Yogmaya Temple, New Delhi

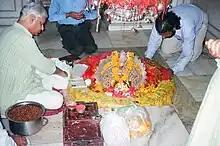
Main chamber (garbha griha) of the temple

In 12th-century Jain scriptures, Mehrauli is also mentioned as "Yoginipura", after the temple. The temple is believed to be built by the Pandavas, at the end of Mahabharata war. Mehrauli is one of the seven ancient cities that make up the present state of Delhi. The temple has its association with Mughal Emperor Akbar II (1806–37) by Lala Sethmal.